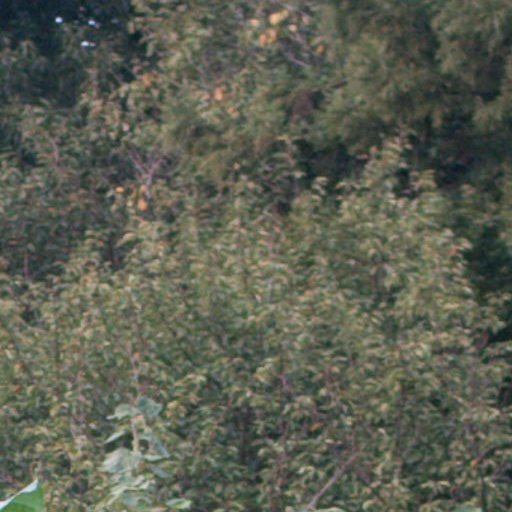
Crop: cassava